MOA-2011-BLG-262L

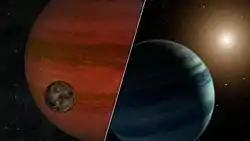
An artist's rendition of the system as a rogue planet with a moon (left) and a star with a planet (right); since 2024, the scenario on the right has been confirmed as the actual system

The system is located from Earth, in the constellation Sagittarius. The host star is a red dwarf, with 19% the Sun's mass and a faint apparent magnitude of 22.3 in the K-band. It has a transverse velocity of , the highest ever found for any star with a known exoplanet.